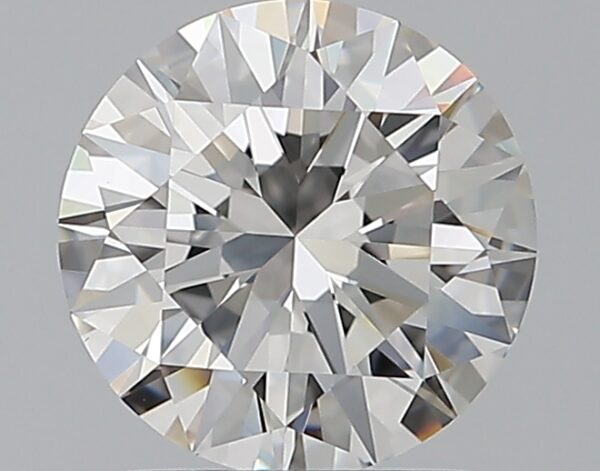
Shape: round
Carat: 1.5
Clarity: VVS1
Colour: F
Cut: EX
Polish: EX
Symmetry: EX
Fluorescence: M
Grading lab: GIA
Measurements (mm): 7.42 x 7.45 x 4.49